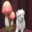
Label: dog